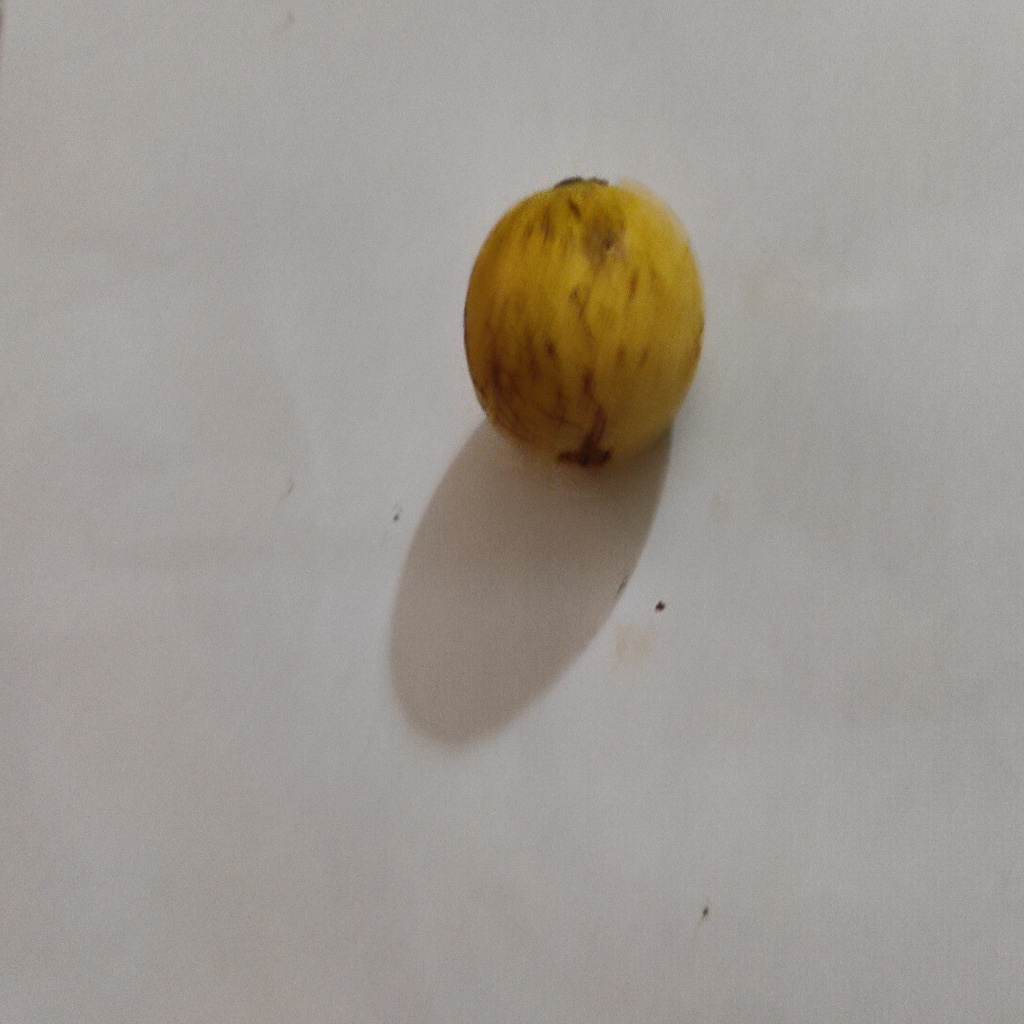
Crop: guava
Quality class: Class_B